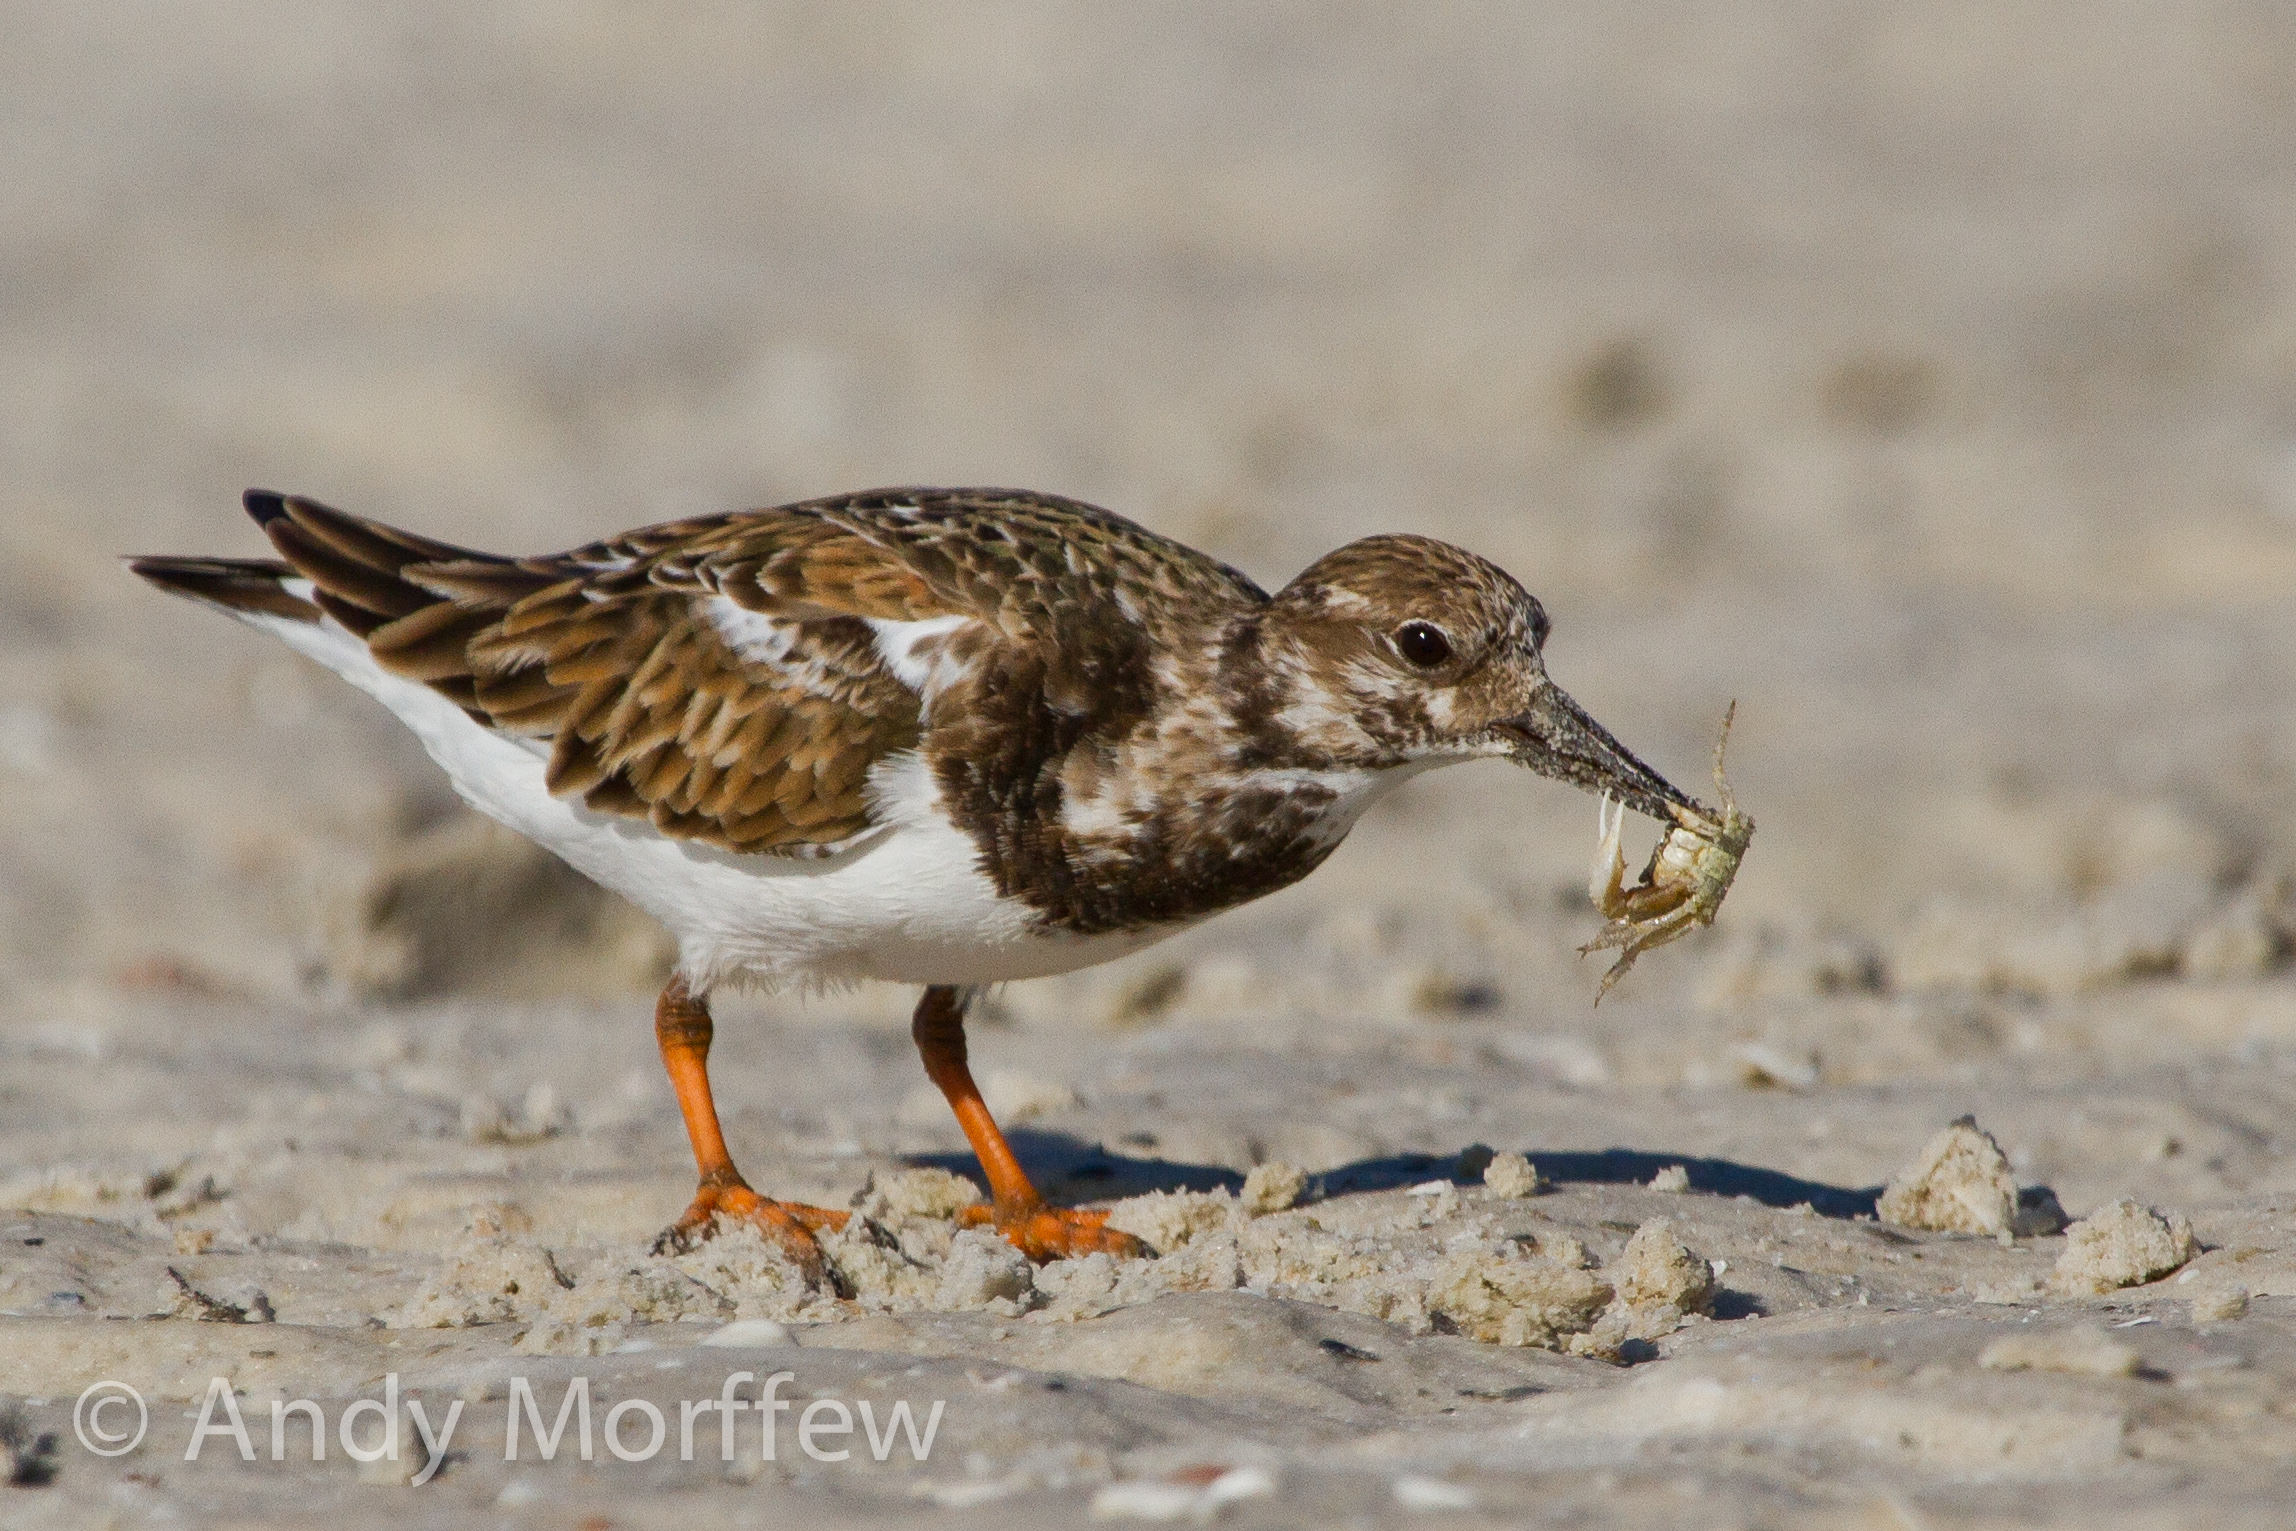
bird, wildlife, beak, fauna, plumage, vertebrate, snipe, shorebird, sandpiper, andymorffew, morffew, redshank, ruddy, turnstonewinter, lark, charadriiformes, calidrid, red backed sandpiper, ruddy turnstone